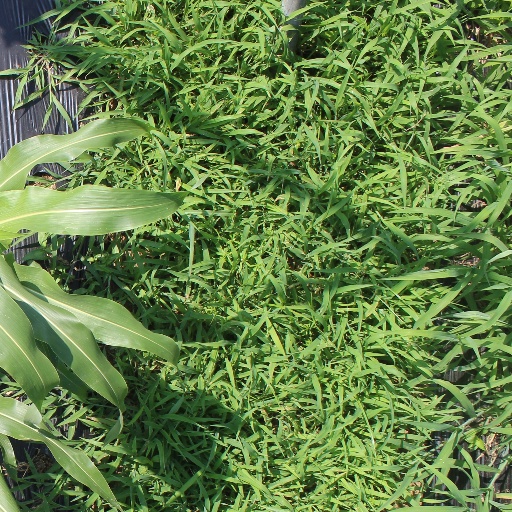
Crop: sorghum